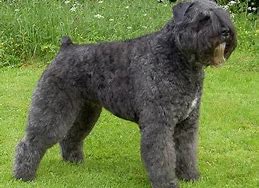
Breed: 233-n000072-Bouvier_des_Flandres